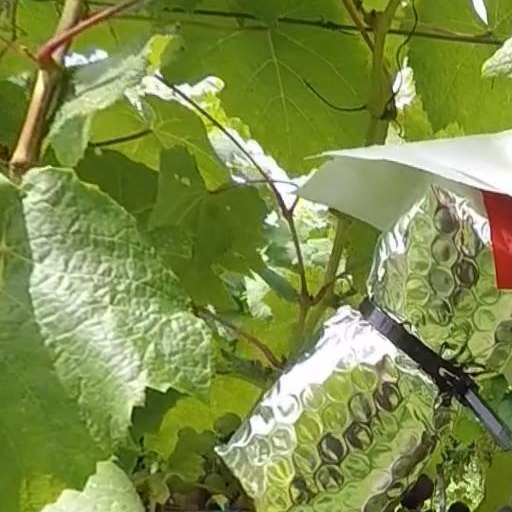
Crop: grape